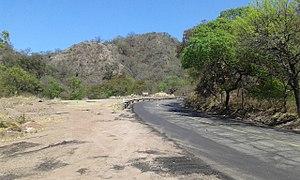
La province de Santiago del Estero est une province de l'Argentine, située dans la région du Gran Chaco, dans le centre-nord du pays. Sa capitale est la ville de Santiago del Estero. En 2010 la population recensée se montait à 896 461 habitants. En 2018 sa population était estimée à 958 000 habitants.